Basics of Sikhi

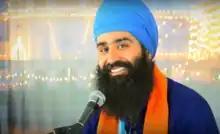
Basics of Sikhi founder, Jagraj Singh

Recognizing the challenges faced by younger generations and individuals outside the faith in understanding Sikh beliefs, Singh set out to create an initiative that would bridge this gap. His vision was rooted in providing a sense of identity and belonging within the Sikh community while also promoting awareness among the broader public.